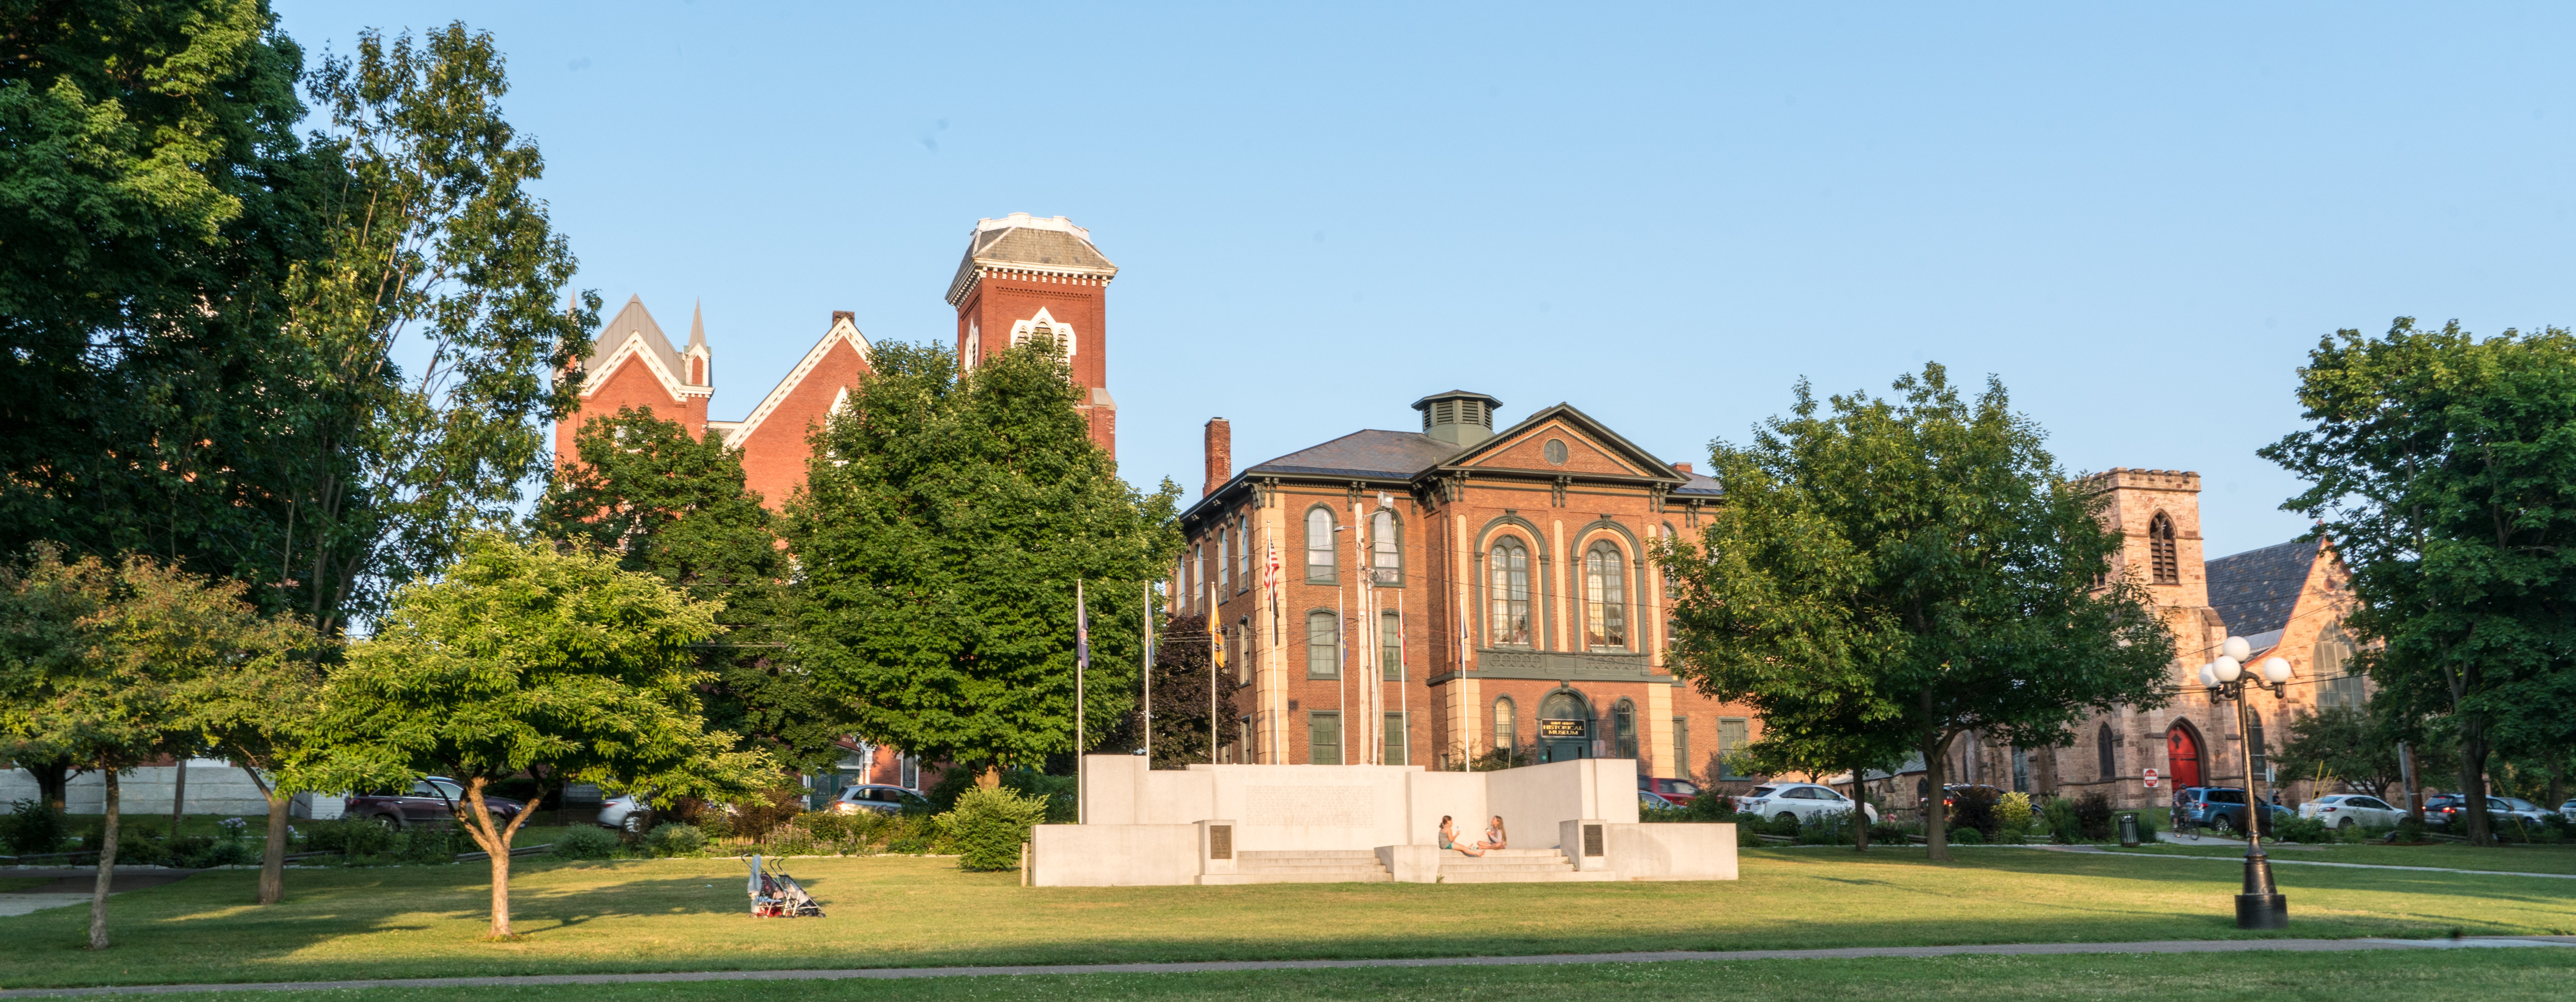
nature, architecture, countryside, travel, village, rural, park, garden, outdoors, picturesque, campus, estate, vermont, neighbourhood, small town, st albans